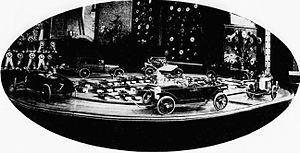
Reconstitution du Circuit des Routes Pavées au salon de Paris 1923.
Les 6 Heures des Routes Pavées étaient une ancienne épreuve d'endurance pour voitures de sport organisée durant les années 1920 à Pont-à-Marcq dans le département du Nord, par le Club National d'Encouragement au Sport, l'Automobile Club du Nord et le Moto-Club du Nord, avec le concours du journal « L'Auto », durant un week-end de la deuxième quinzaine du mois de septembre.